The Delayed High School Life of a Laborer

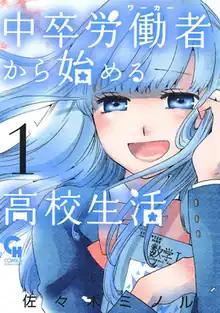
First volume cover

is a Japanese manga series written and illustrated by Minoru Sasaki. It began serialization in Nihon Bungeisha's "Comic Heaven" magazine in October 2012. An original net animation adaptation aired on Production I.G's Anime Beans app in November 2018.